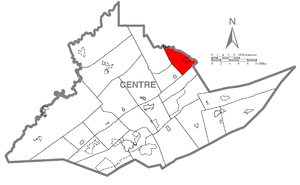
Liberty Township est un township, situé au nord-est du comté de Centre, aux États-Unis. En 2010, il comptait une population de 2 118 habitants.